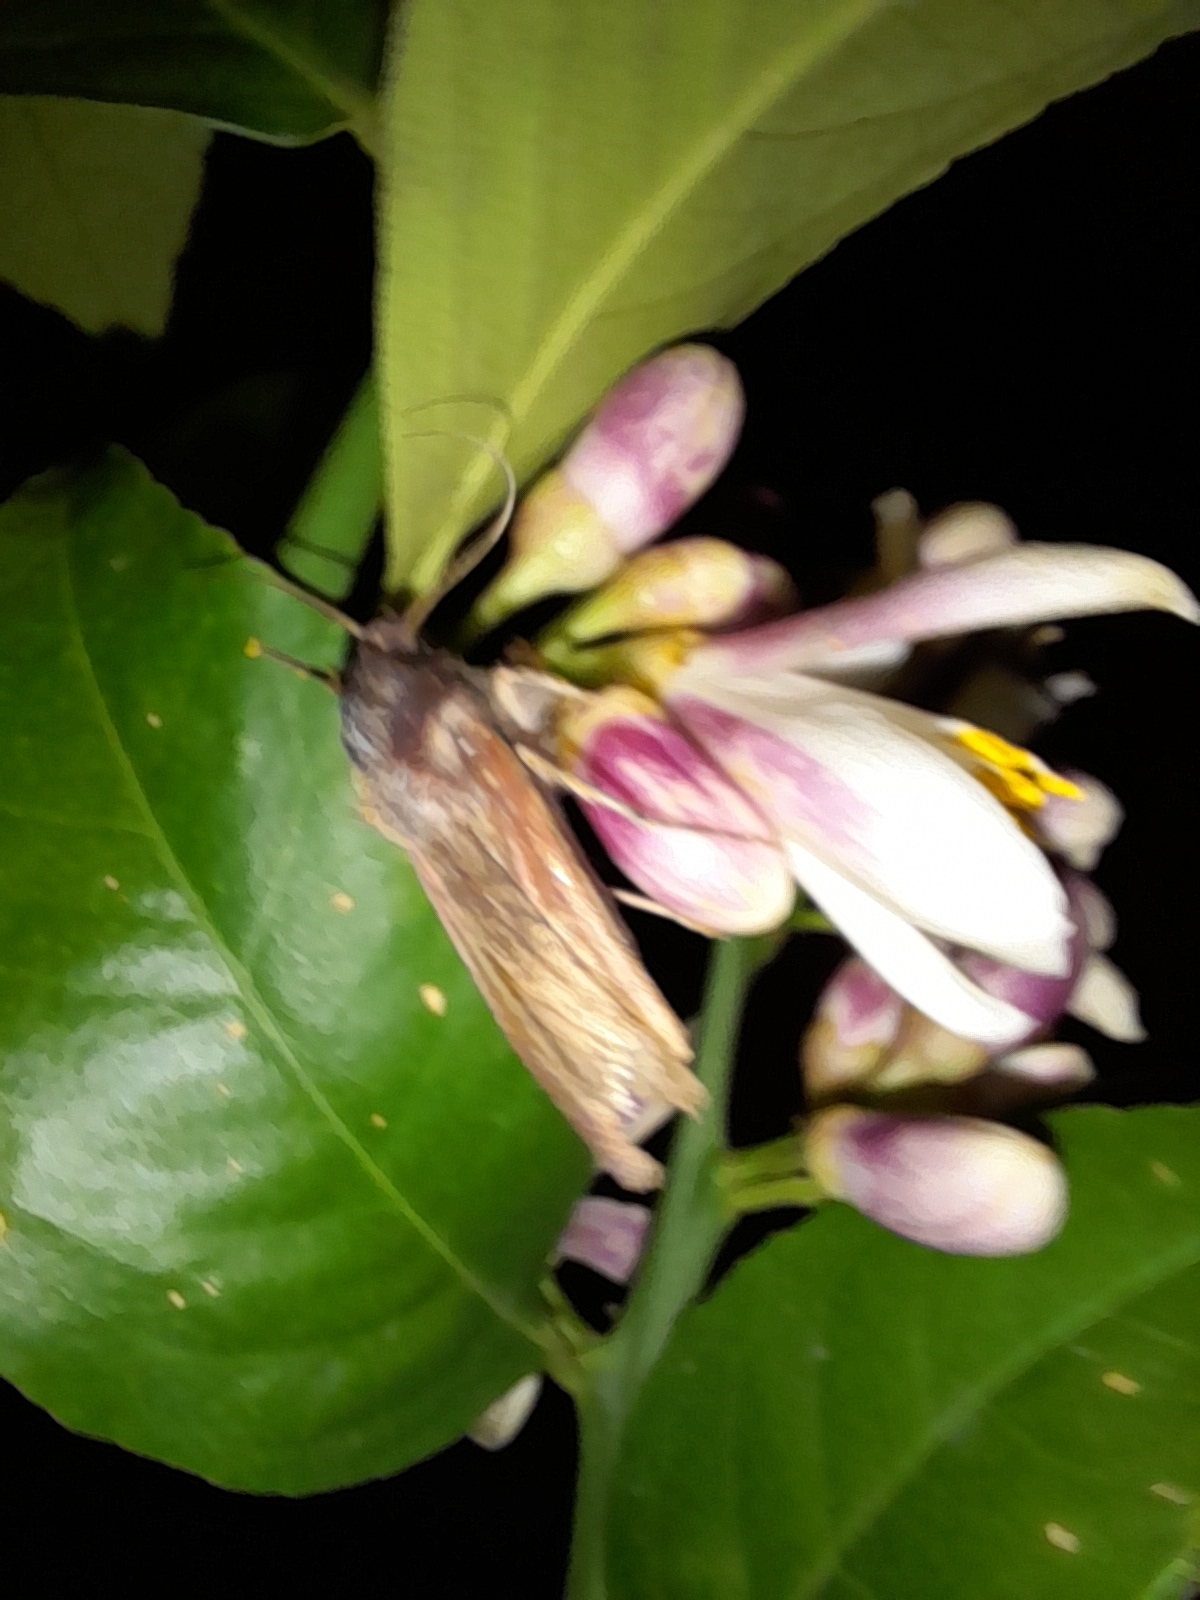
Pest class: cutworms